Twilight

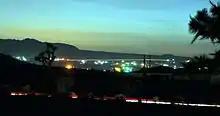
Long exposure of nautical twilight in a small town in the Mojave Desert

After nautical dusk and before nautical dawn, sailors cannot navigate via the horizon at sea as they cannot clearly see the horizon. At nautical dawn and nautical dusk, the human eye finds it difficult, if not impossible, to discern traces of illumination near the sunset or sunrise point of the horizon ("first light" after nautical dawn but before civil dawn and "nightfall" after civil dusk but before nautical dusk).